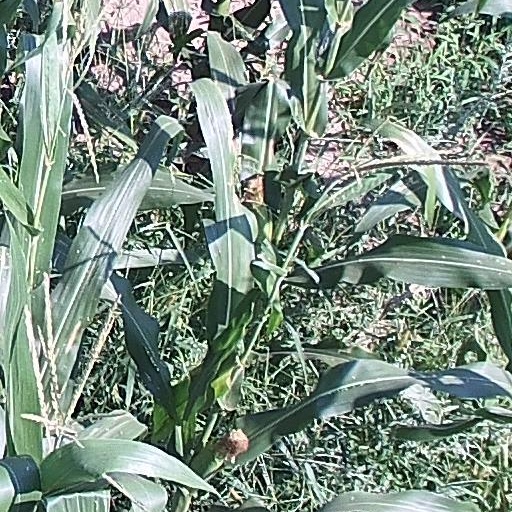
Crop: maize; corn